Vera Sandberg

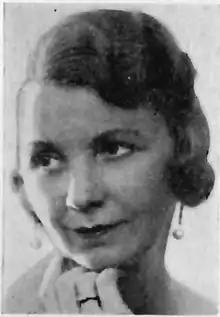
Vera Sandberg from "Svenska Teknologföreningen's" biographies.

Vera Helfrid Victoria Sandberg (born 23 May 1895 at "Hångers gård" (Eng:Hångers farm) in Ljungby; died 24 December 1979 in Stockholm) was a Swedish engineer. In 1917, she became Sweden's first female engineer.